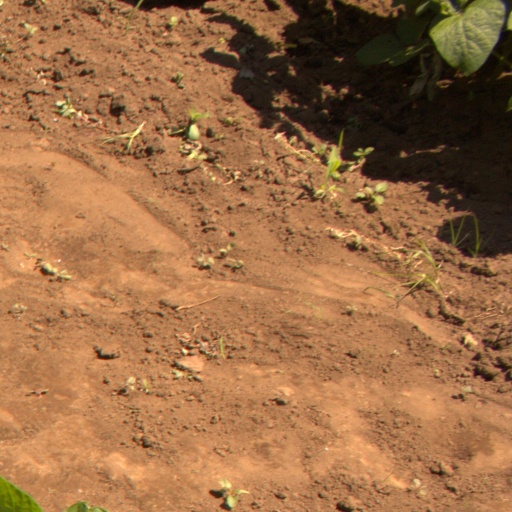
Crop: soybean